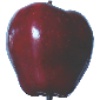
Label: Apple Red Delicious 1